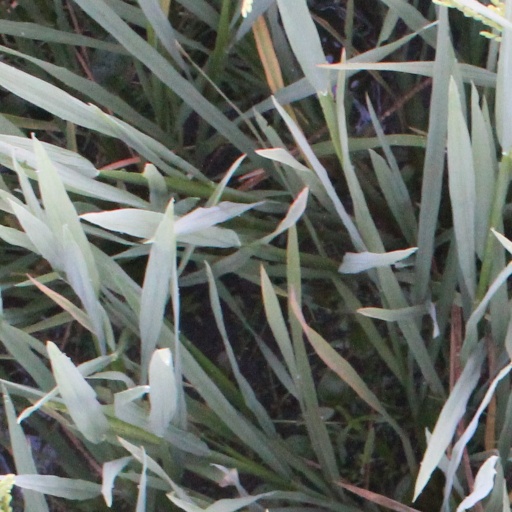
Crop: rice